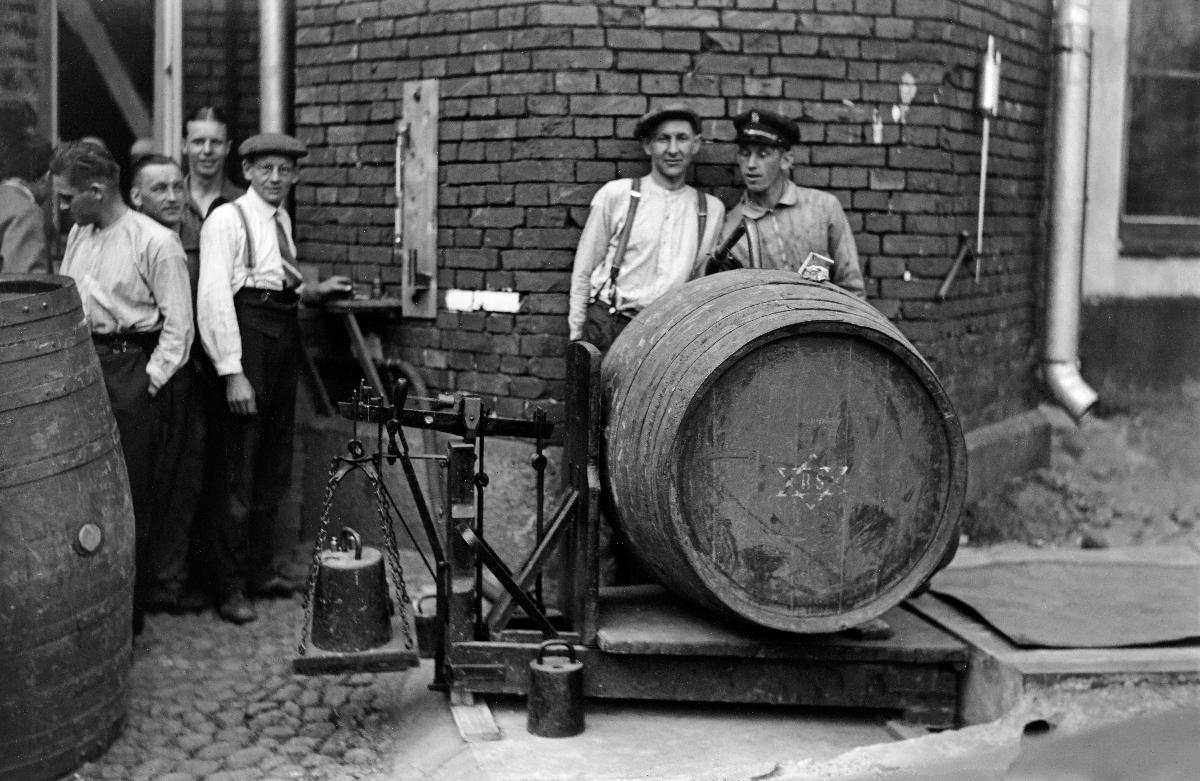
Viinatehdas Nääs Oy, Hietalahti
Nääs Spritfabriks Ab, Sandviken; Spirits factory Nääs Ltd. in Hietalahti
sisällön kuvaus: Viinatehdas Nääs Oy Helsingin Hietalahdessa 9.7.1932. content description: The spirits factory Nääs Oy in Hietalahti, Helsinki 9.7.1932. innehållsbeskrivning: Spritfabriken Nääs Ab i Sandviken i Helsingfors 9.7.1932.
Kuvaaja: Sundström, Hugo, kuvaaja
Vuosi: 1932
Paikka: Suomi, Uusimaa, Helsinki
Aiheet: alkoholi (päihteet); tehtaat; viinat; teollisuus; HBL; alcohol (beverage); factories; industry; alcohol; spirits; spirits factory; spirits (alcoholic beverages); alkohol (rusmedel); fabriker; alkohol; industri; sprit; spritfabrik; brännvin